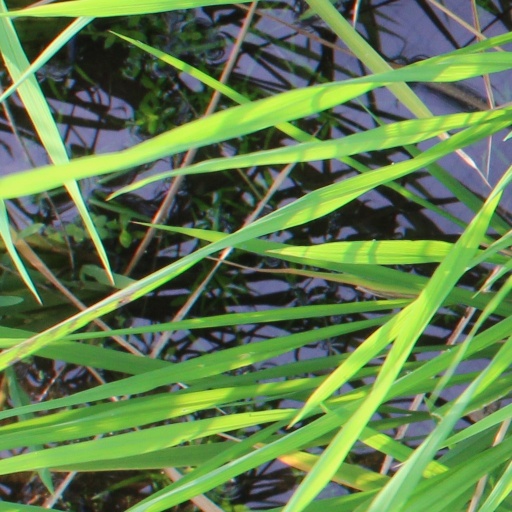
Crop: rice